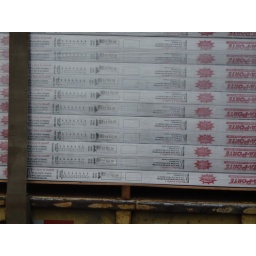
19 -2ft golden oak doors in boxes